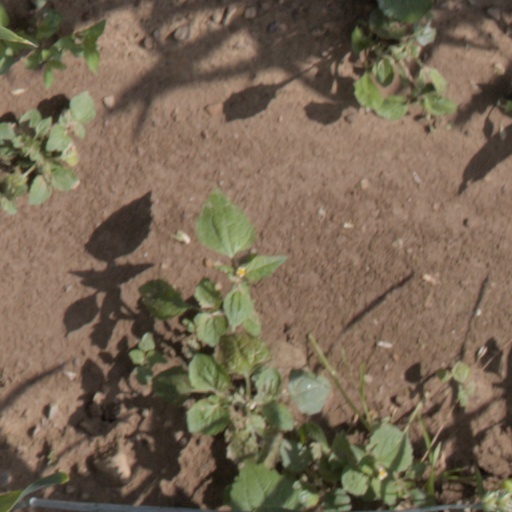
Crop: wheat